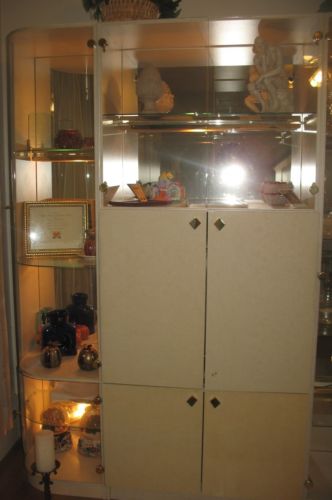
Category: cabinet